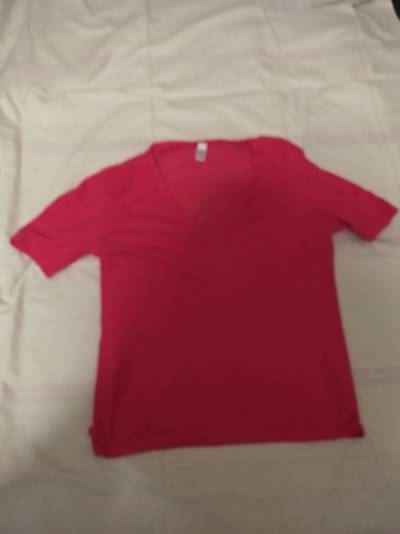
Waste category: clothes